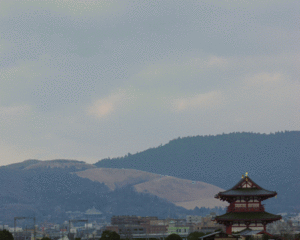
Les festivals japonais sont généralement des rites festifs traditionnels, notamment les matsuri. Plusieurs festivals tirent leurs origines de Chine depuis des siècles mais ont subi de grands changements lors de leur mélange avec les coutumes locales.